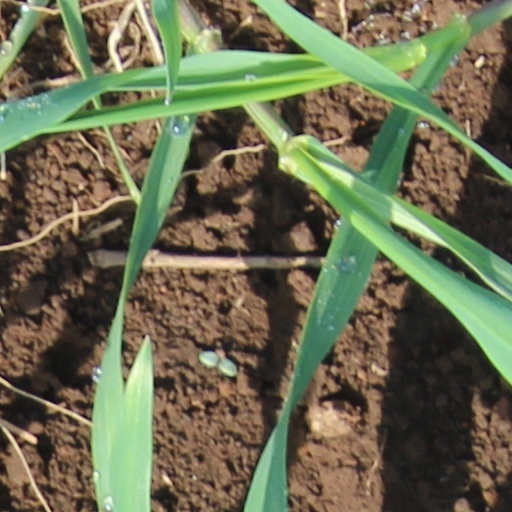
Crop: wheat